Graph embedding

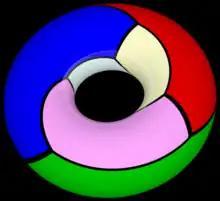
The Heawood graph and associated map embedded in the torus.

In topological graph theory, an embedding (also spelled imbedding) of a graph formula_1 on a surface formula_2 is a representation of formula_1 on formula_2 in which points of formula_2 are associated with vertices and simple arcs (homeomorphic images of formula_6) are associated with edges in such a way that: